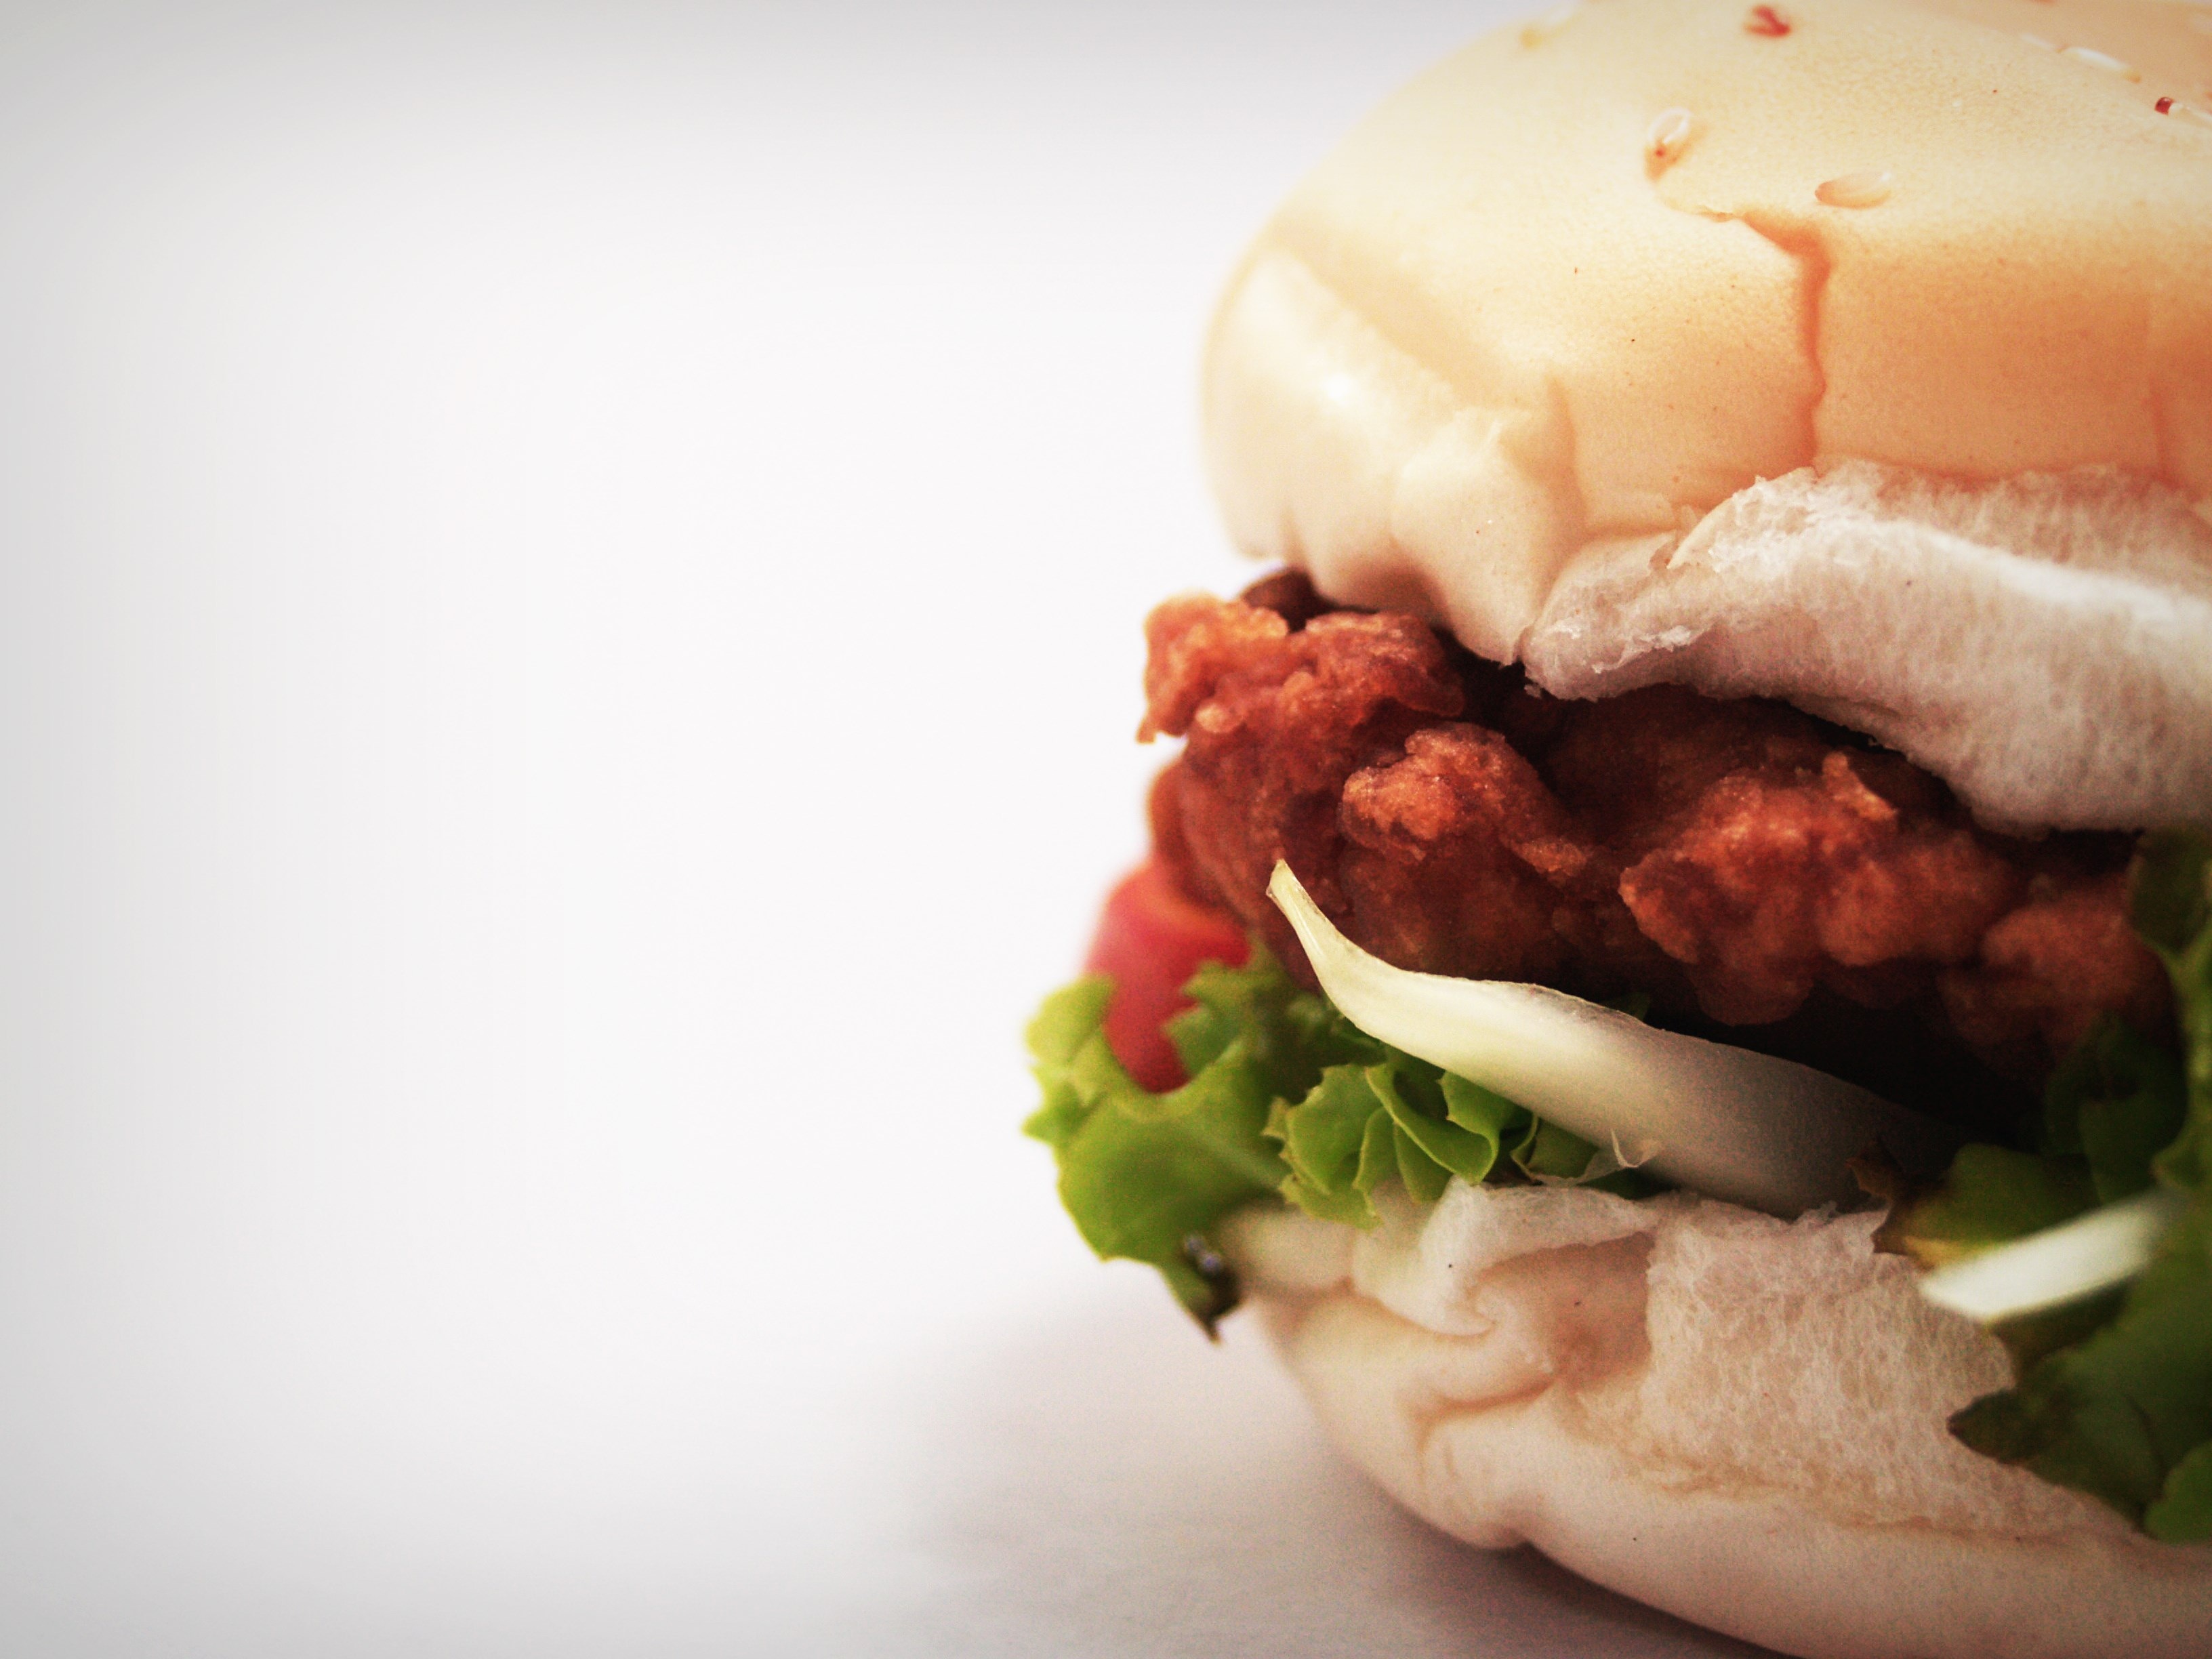
white, seed, isolated, dish, meal, food, salad, macro, studio, fresh, object, colorful, closeup, snack, fast food, meat, cuisine, beef, delicious, bread, hamburger, burger, sandwich, lettuce, cheese, tomato, bun, cheeseburger, eating, american, fat, background, nutrition, single, tasty, big, shot, classic, fast, diet, grilled, sesame, cheddar, slider, unhealthy, veggie burger